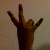
The image shows a hand gesture representing the number 7 in Indian Sign Language.